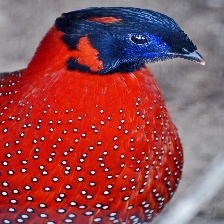
Species: SATYR TRAGOPAN
Scientific name: TRAGOPAN SATYRA